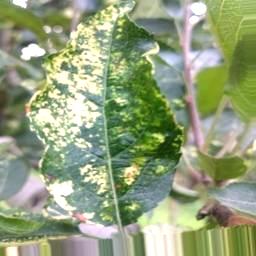
Label: Apple_Mosaic